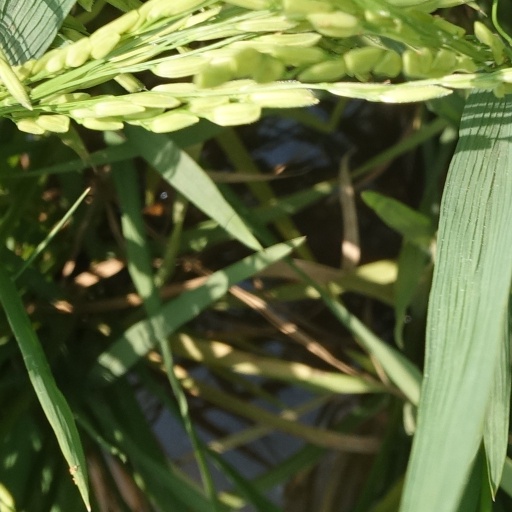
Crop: rice